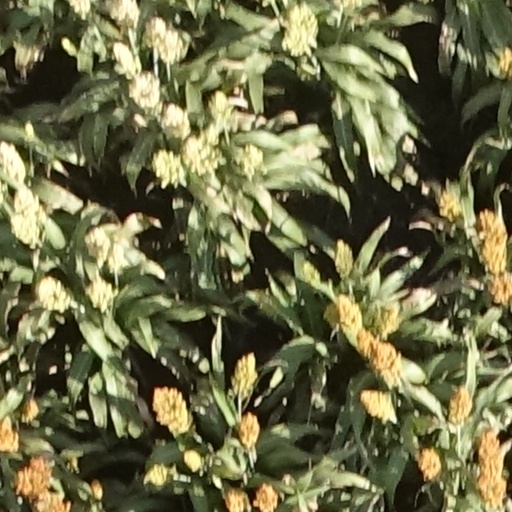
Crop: sorghum